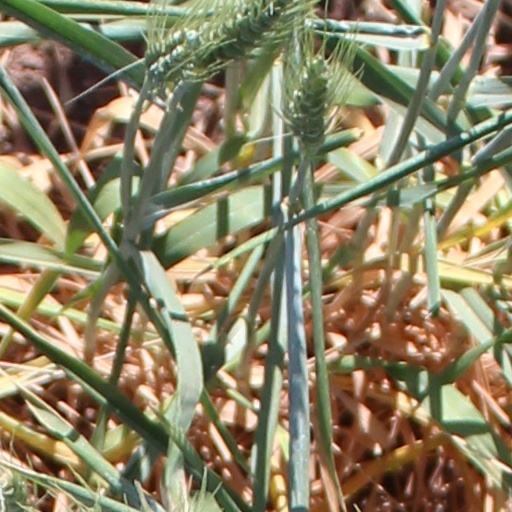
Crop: wheat